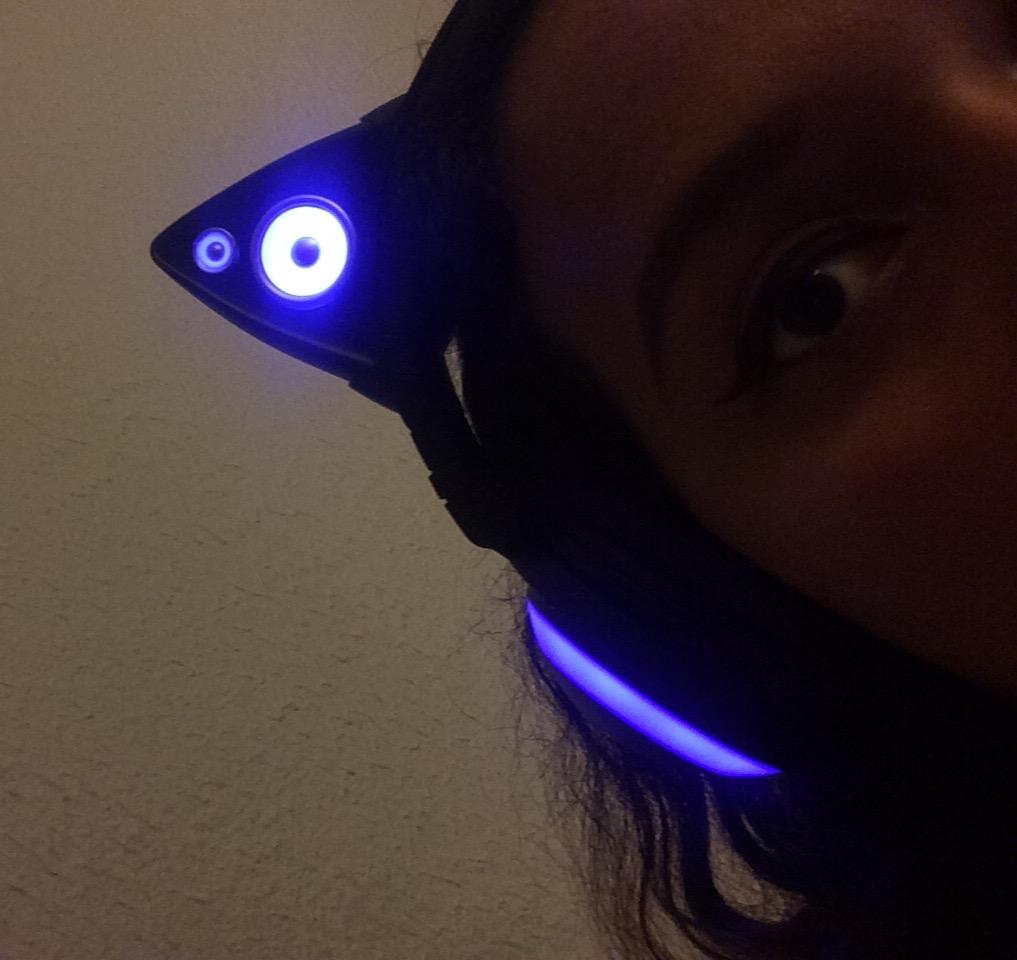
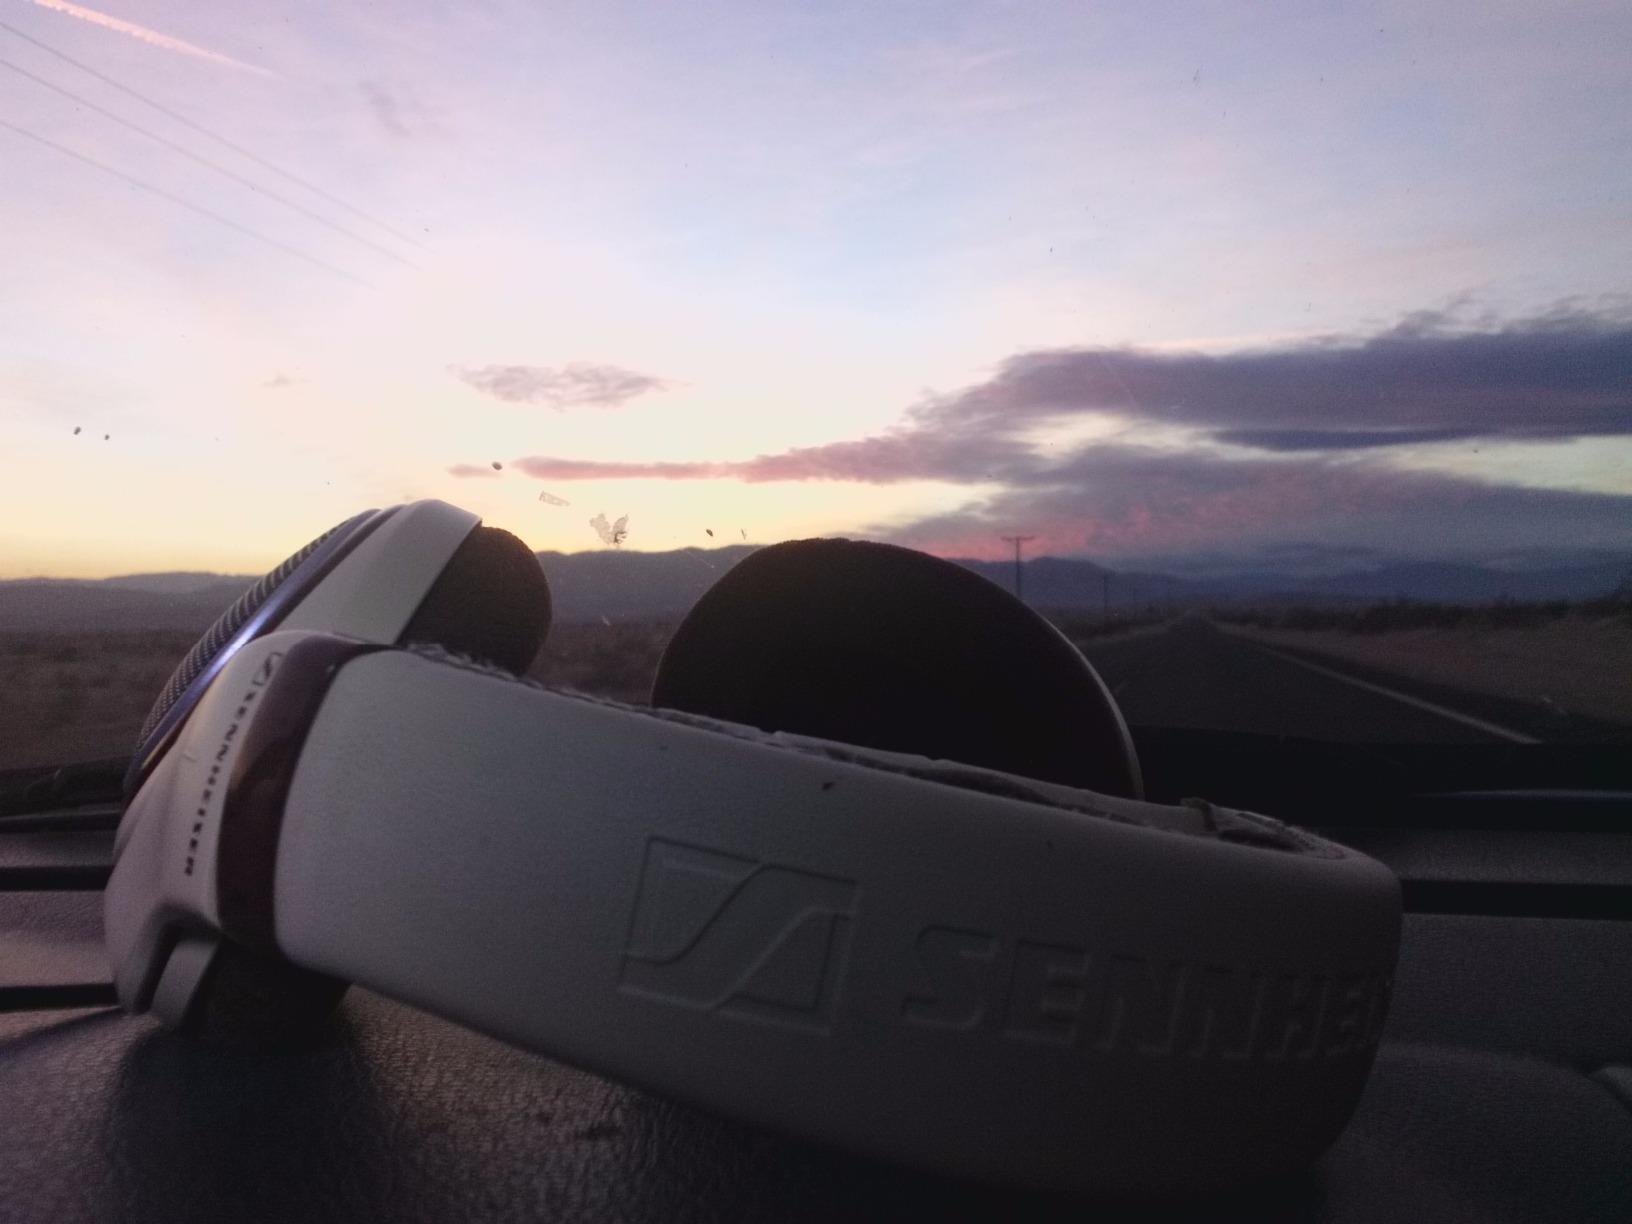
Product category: headphones
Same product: no